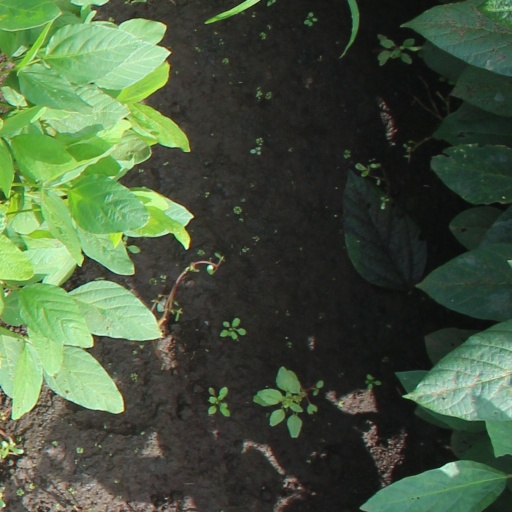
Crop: soybean